Mass Effect Legendary Edition

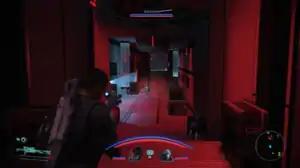
In "Legendary Edition", "Mass Effect" has received more extensive upgrades than its sequels, including a new HUD.

"Mass Effect Legendary Edition" contains single-player base content from all three titles in the "Mass Effect" trilogy: "Mass Effect" (2007), "Mass Effect 2" (2010), and "Mass Effect 3" (2012). The compilation also includes almost all single-player downloadable content (DLC) that was originally released for each game, such as promotional weapons, armors, and packs. The trilogy consists of action role-playing games in which the player assumes the role of Commander Shepard, an elite human soldier who must unite the galactic community against a highly advanced machine race of synthetic-organic starships known as Reapers. Shepard is a customizable character whose gender, appearance, military background, combat training, and first name are determined by the player. During each game, the player makes choices that can impact the story in various ways, including consequences that can be carried forward through the trilogy.